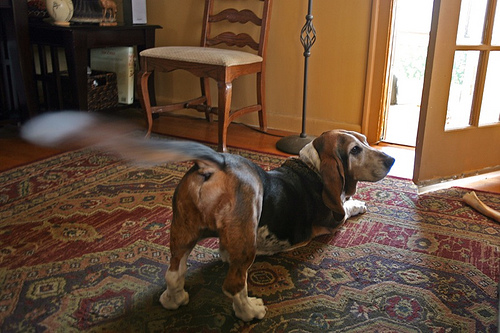
Animal: dog
Breed: basset_hound